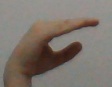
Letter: jeem